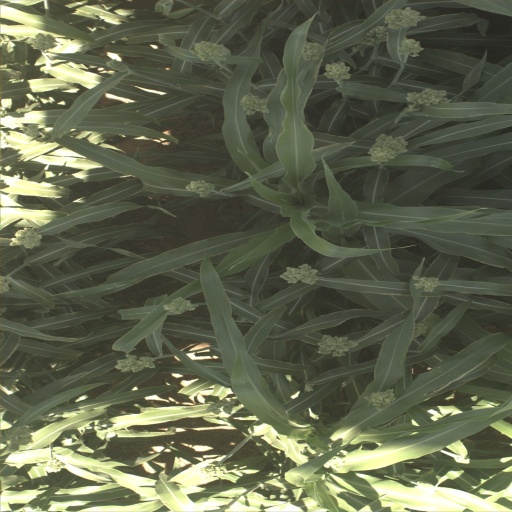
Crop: sorghum